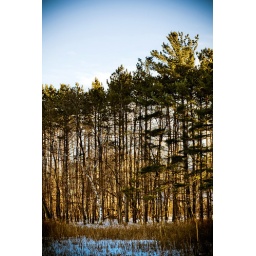
This stand of trees obscures a large highway in Madison.